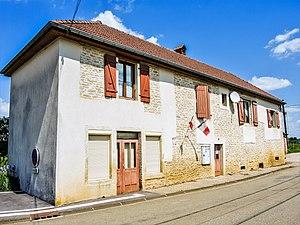
Mairie